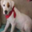
Label: dog